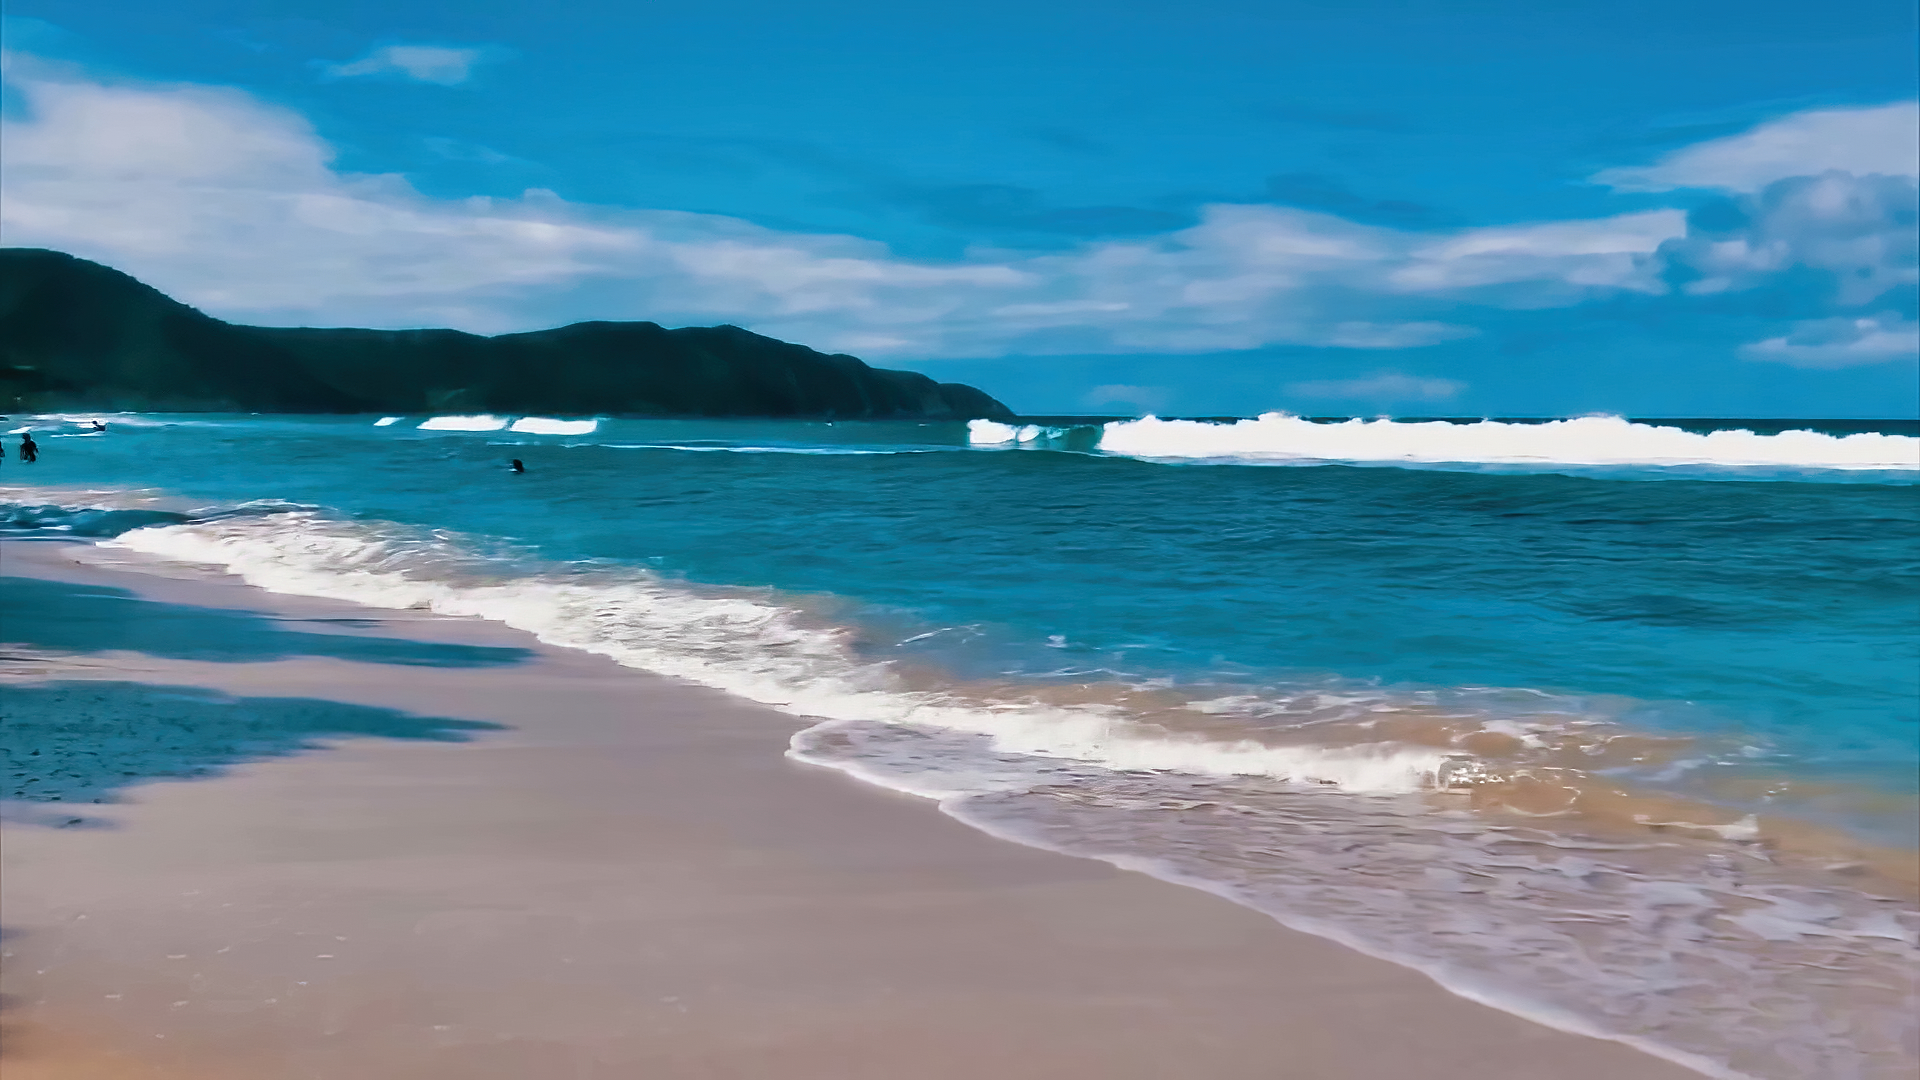
holiday, summer, beach, 2022, cloud, water, sky, daytime, blue, azure, natural landscape, coastal and oceanic landforms, watercourse, cumulus, horizon, landscape, wind wave, wind, headland, electric blue, shore, island, mountain, hill, sand, rock, caribbean, tropics, meteorological phenomenon, cape, sound, wave, ocean, bay, coast, cove, tide, klippe, travel, tourism, inlet, shoal, promontory, watercraft, cliff, reflection, vacation